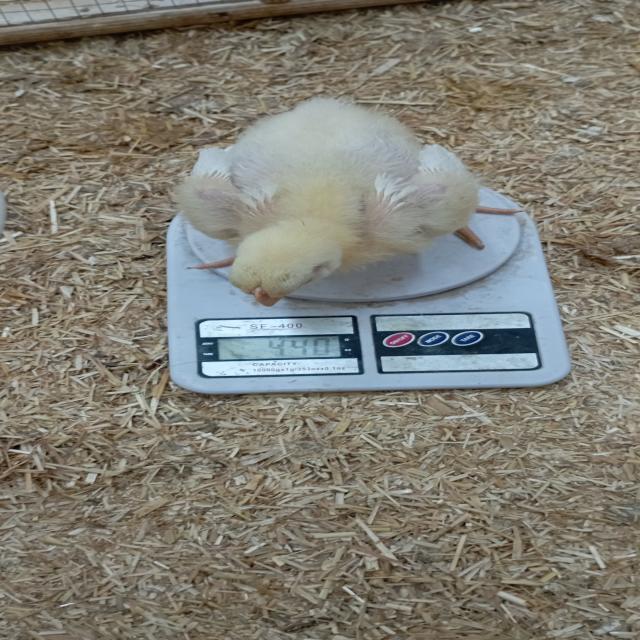
Weight: 440 g